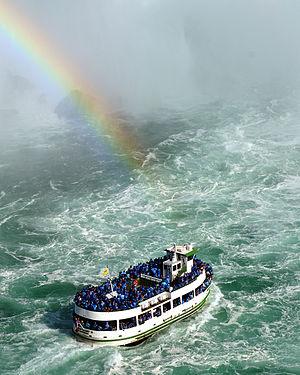
Un bateau d'excursion approche de la Horseshoe Falls, du côté canadien des chutes du Niagara. Русский: Прогулочная лодка у канадской части Ниагарского водопада.